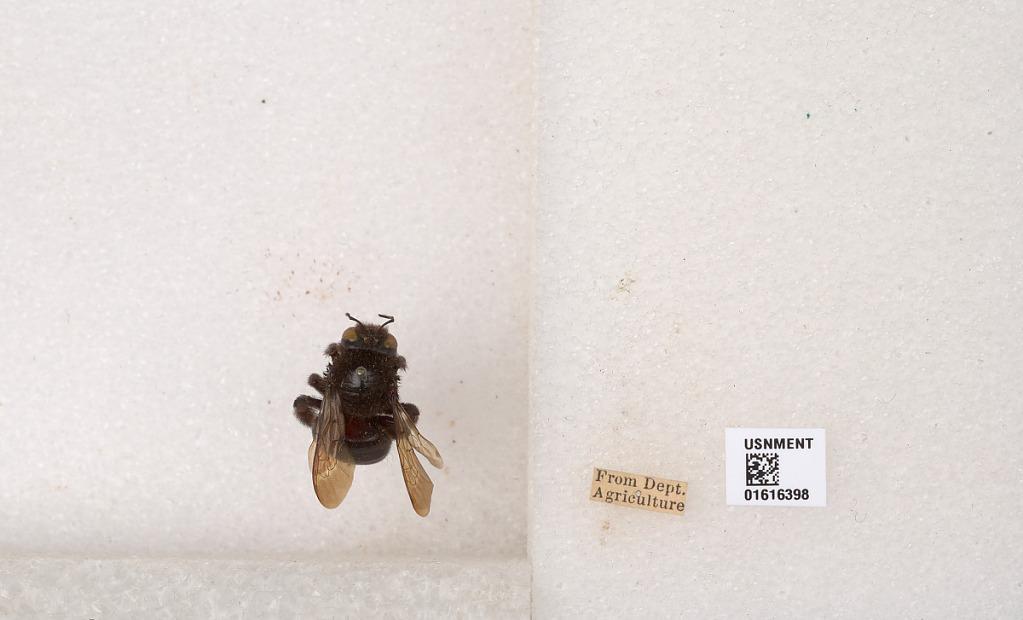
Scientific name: Xylocopa (Notoxylocopa) tabaniformis orpifex Smith
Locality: From Dept. Agriculture